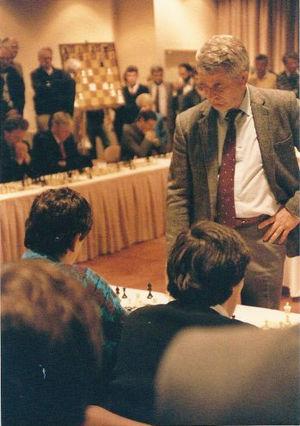
Boris Vassilievitch Spassky, né le 30 janvier 1937 à Léningrad, est un joueur d'échecs russe, anciennement soviétique, puis français.
Robert James Fischer, dit Bobby Fischer, né le 9 mars 1943 à Chicago aux États-Unis et mort le 17 janvier 2008 à Reykjavik en Islande, est un joueur d'échecs américain, naturalisé islandais en 2005.